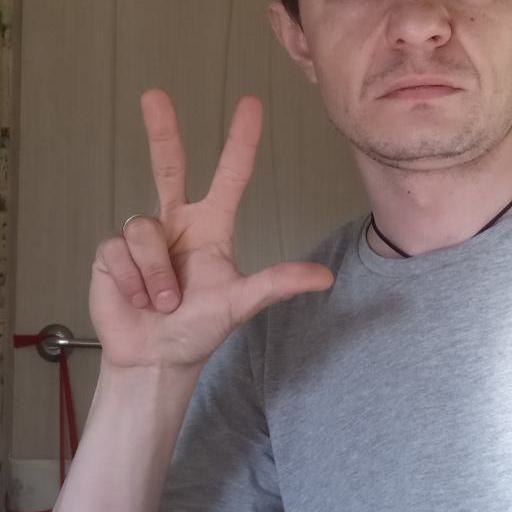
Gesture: three2